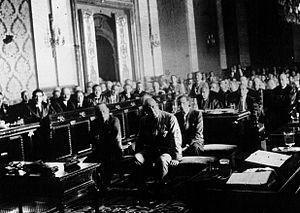
1932 est une année bissextile commençant un vendredi.